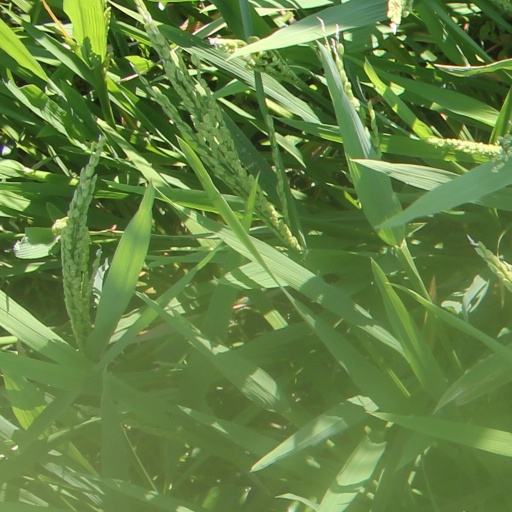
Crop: rice